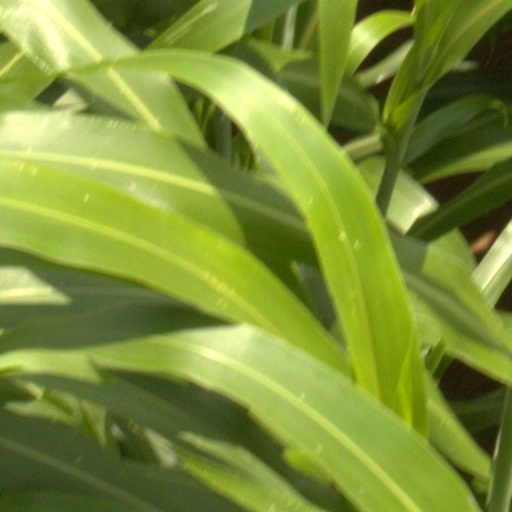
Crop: sorghum